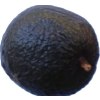
Label: black_avocado